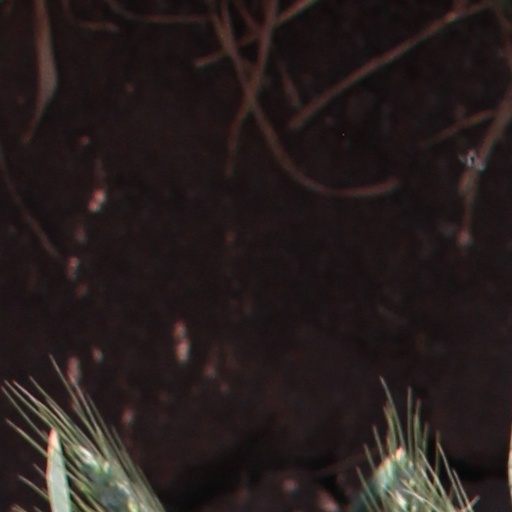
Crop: wheat